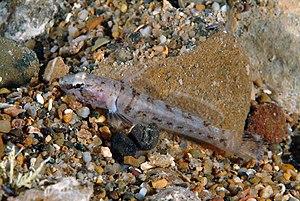
Les Gobiinae sont une sous-famille de la famille des Gobiidae, regroupant certaines espèces de poissons appelés gobies.